Describe the emotion expressed in this image:  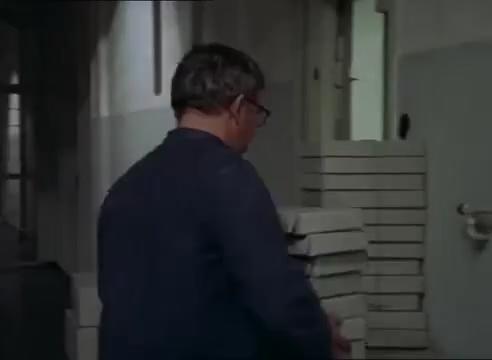
This person displays Fear, valence and arousal with low intensity.